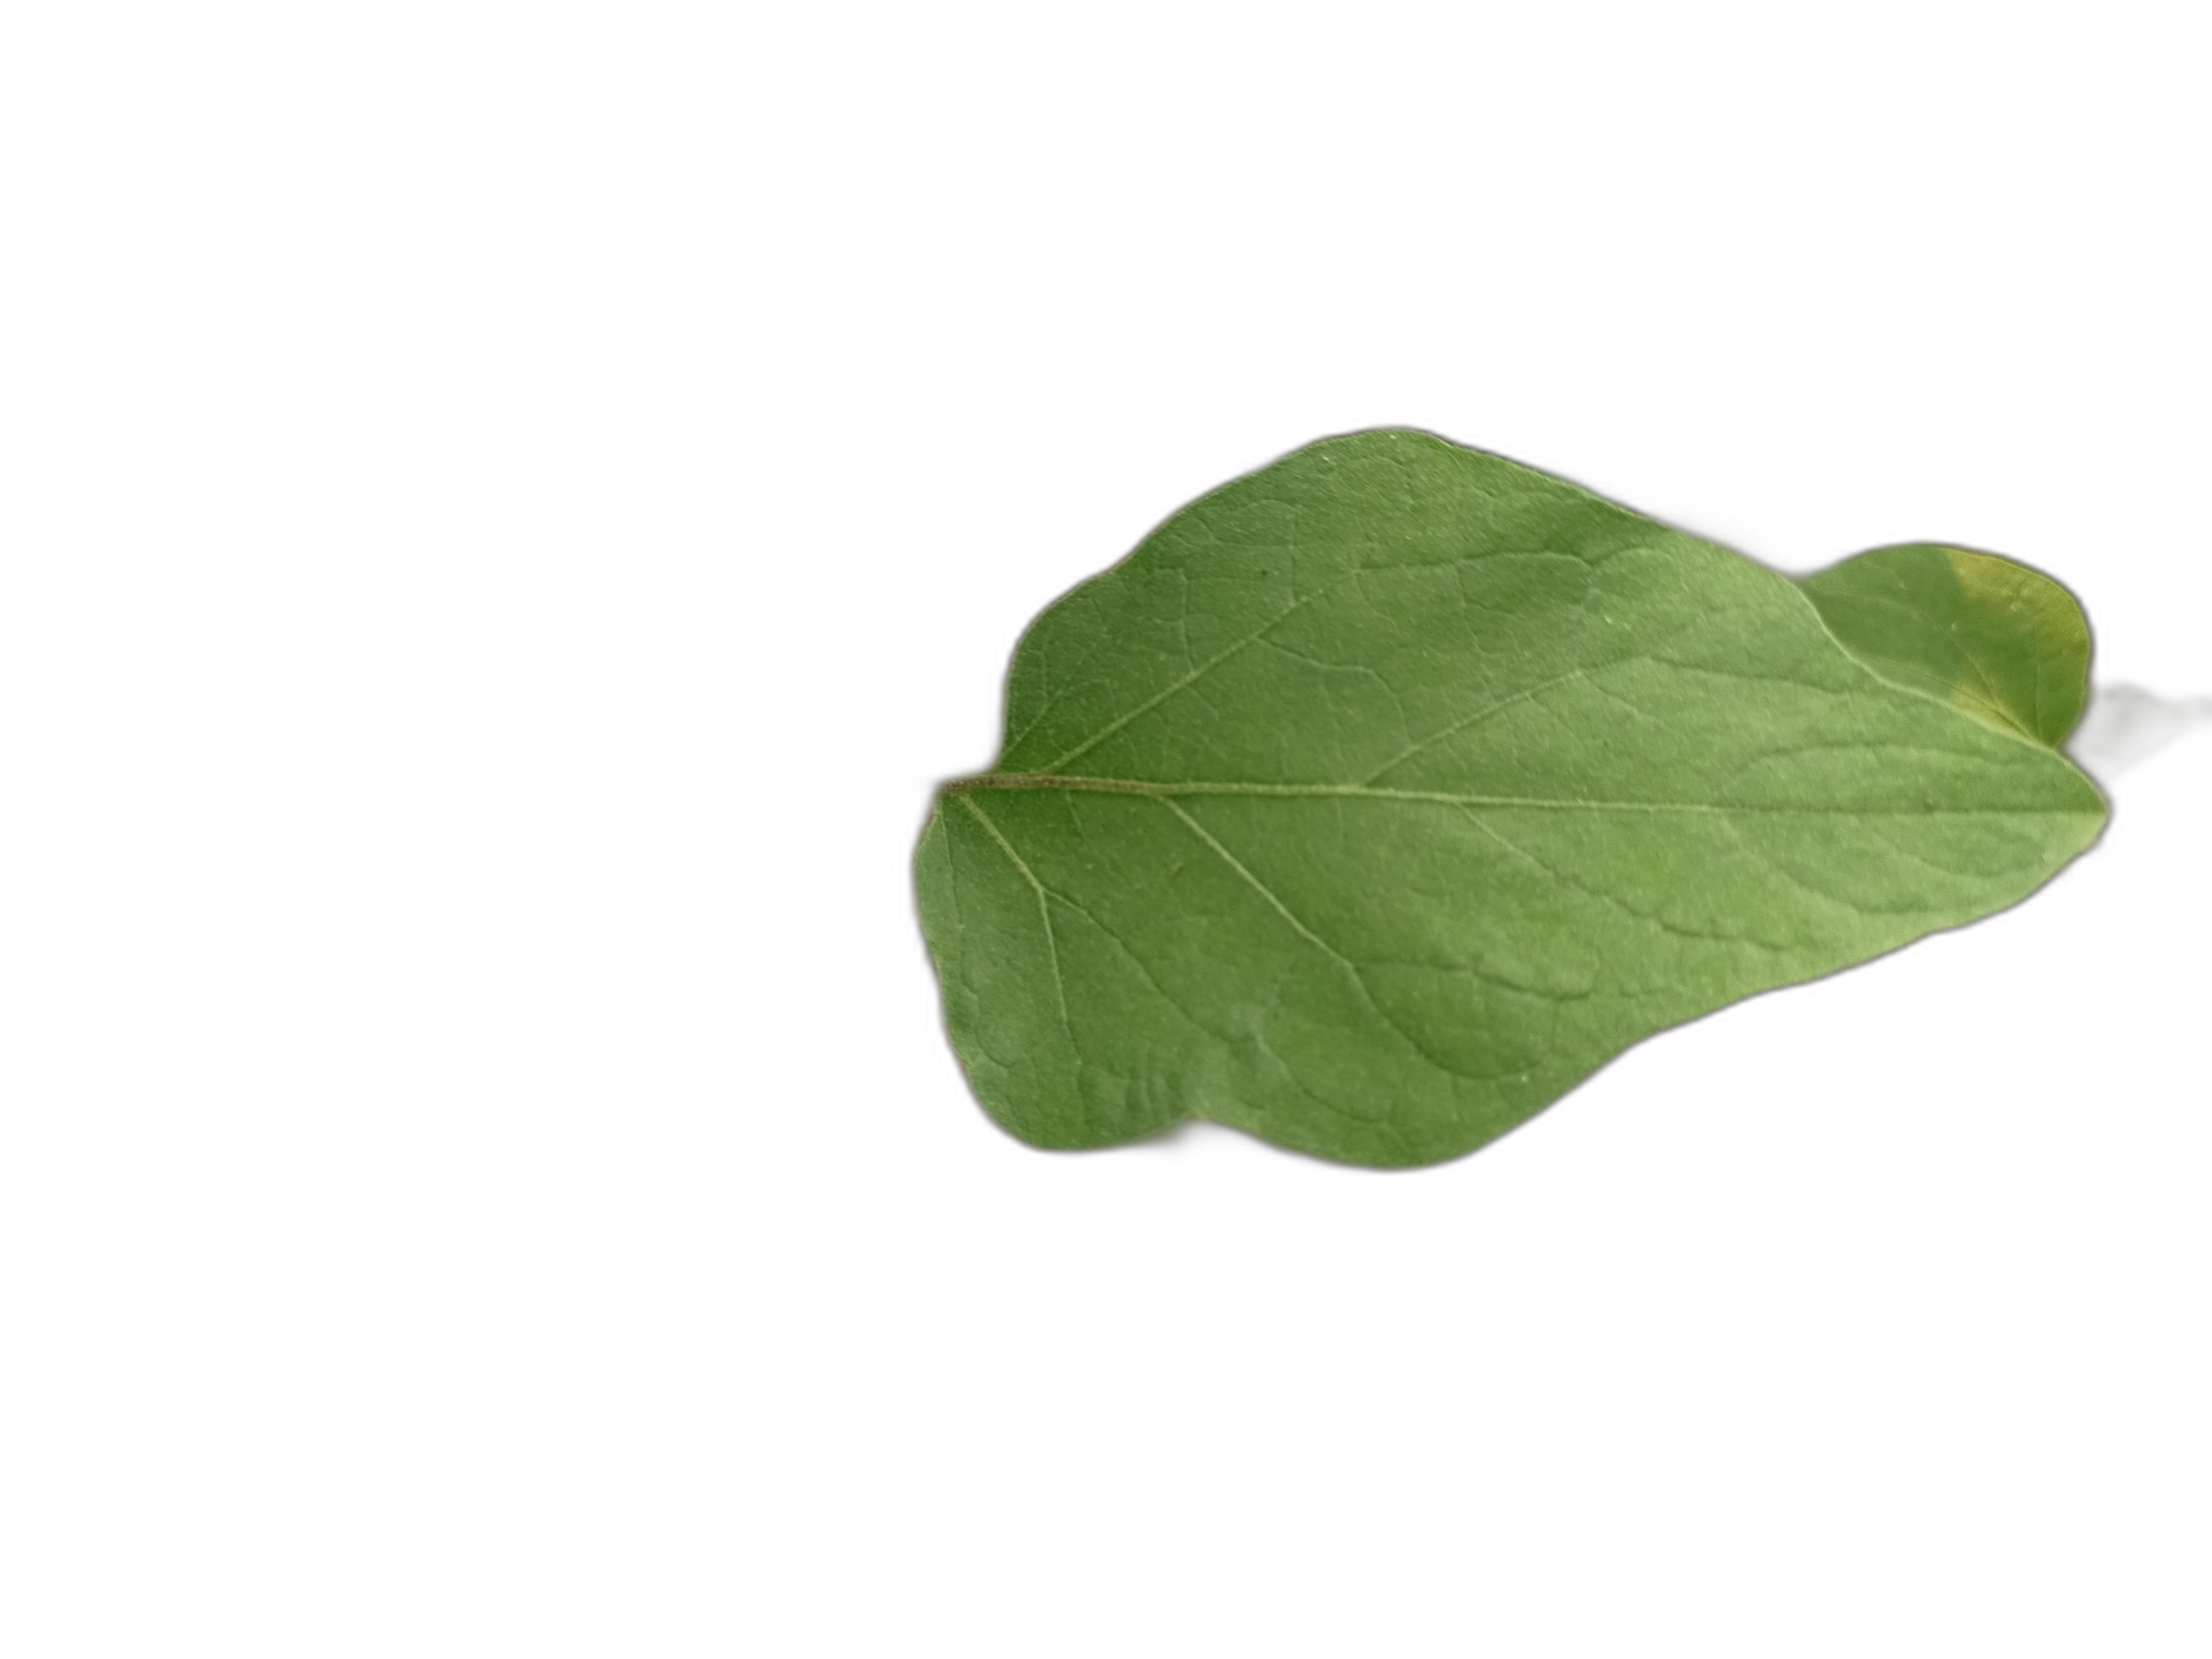
Label: Healthy Leaf